Taxis of Hong Kong

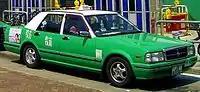
Nissan Cedric, Tai Po Market station

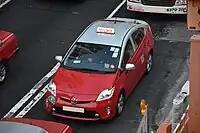
Toyota Prius

During the early colonial times, sedan chairs were the only form of public conveyance. Public chairs were licensed and charged according to tariffs which would be prominently displayed. Chair stands were found at all hotels, wharves, and major crossroads, and the sturdy chair bearers would clamour for regular patronage.